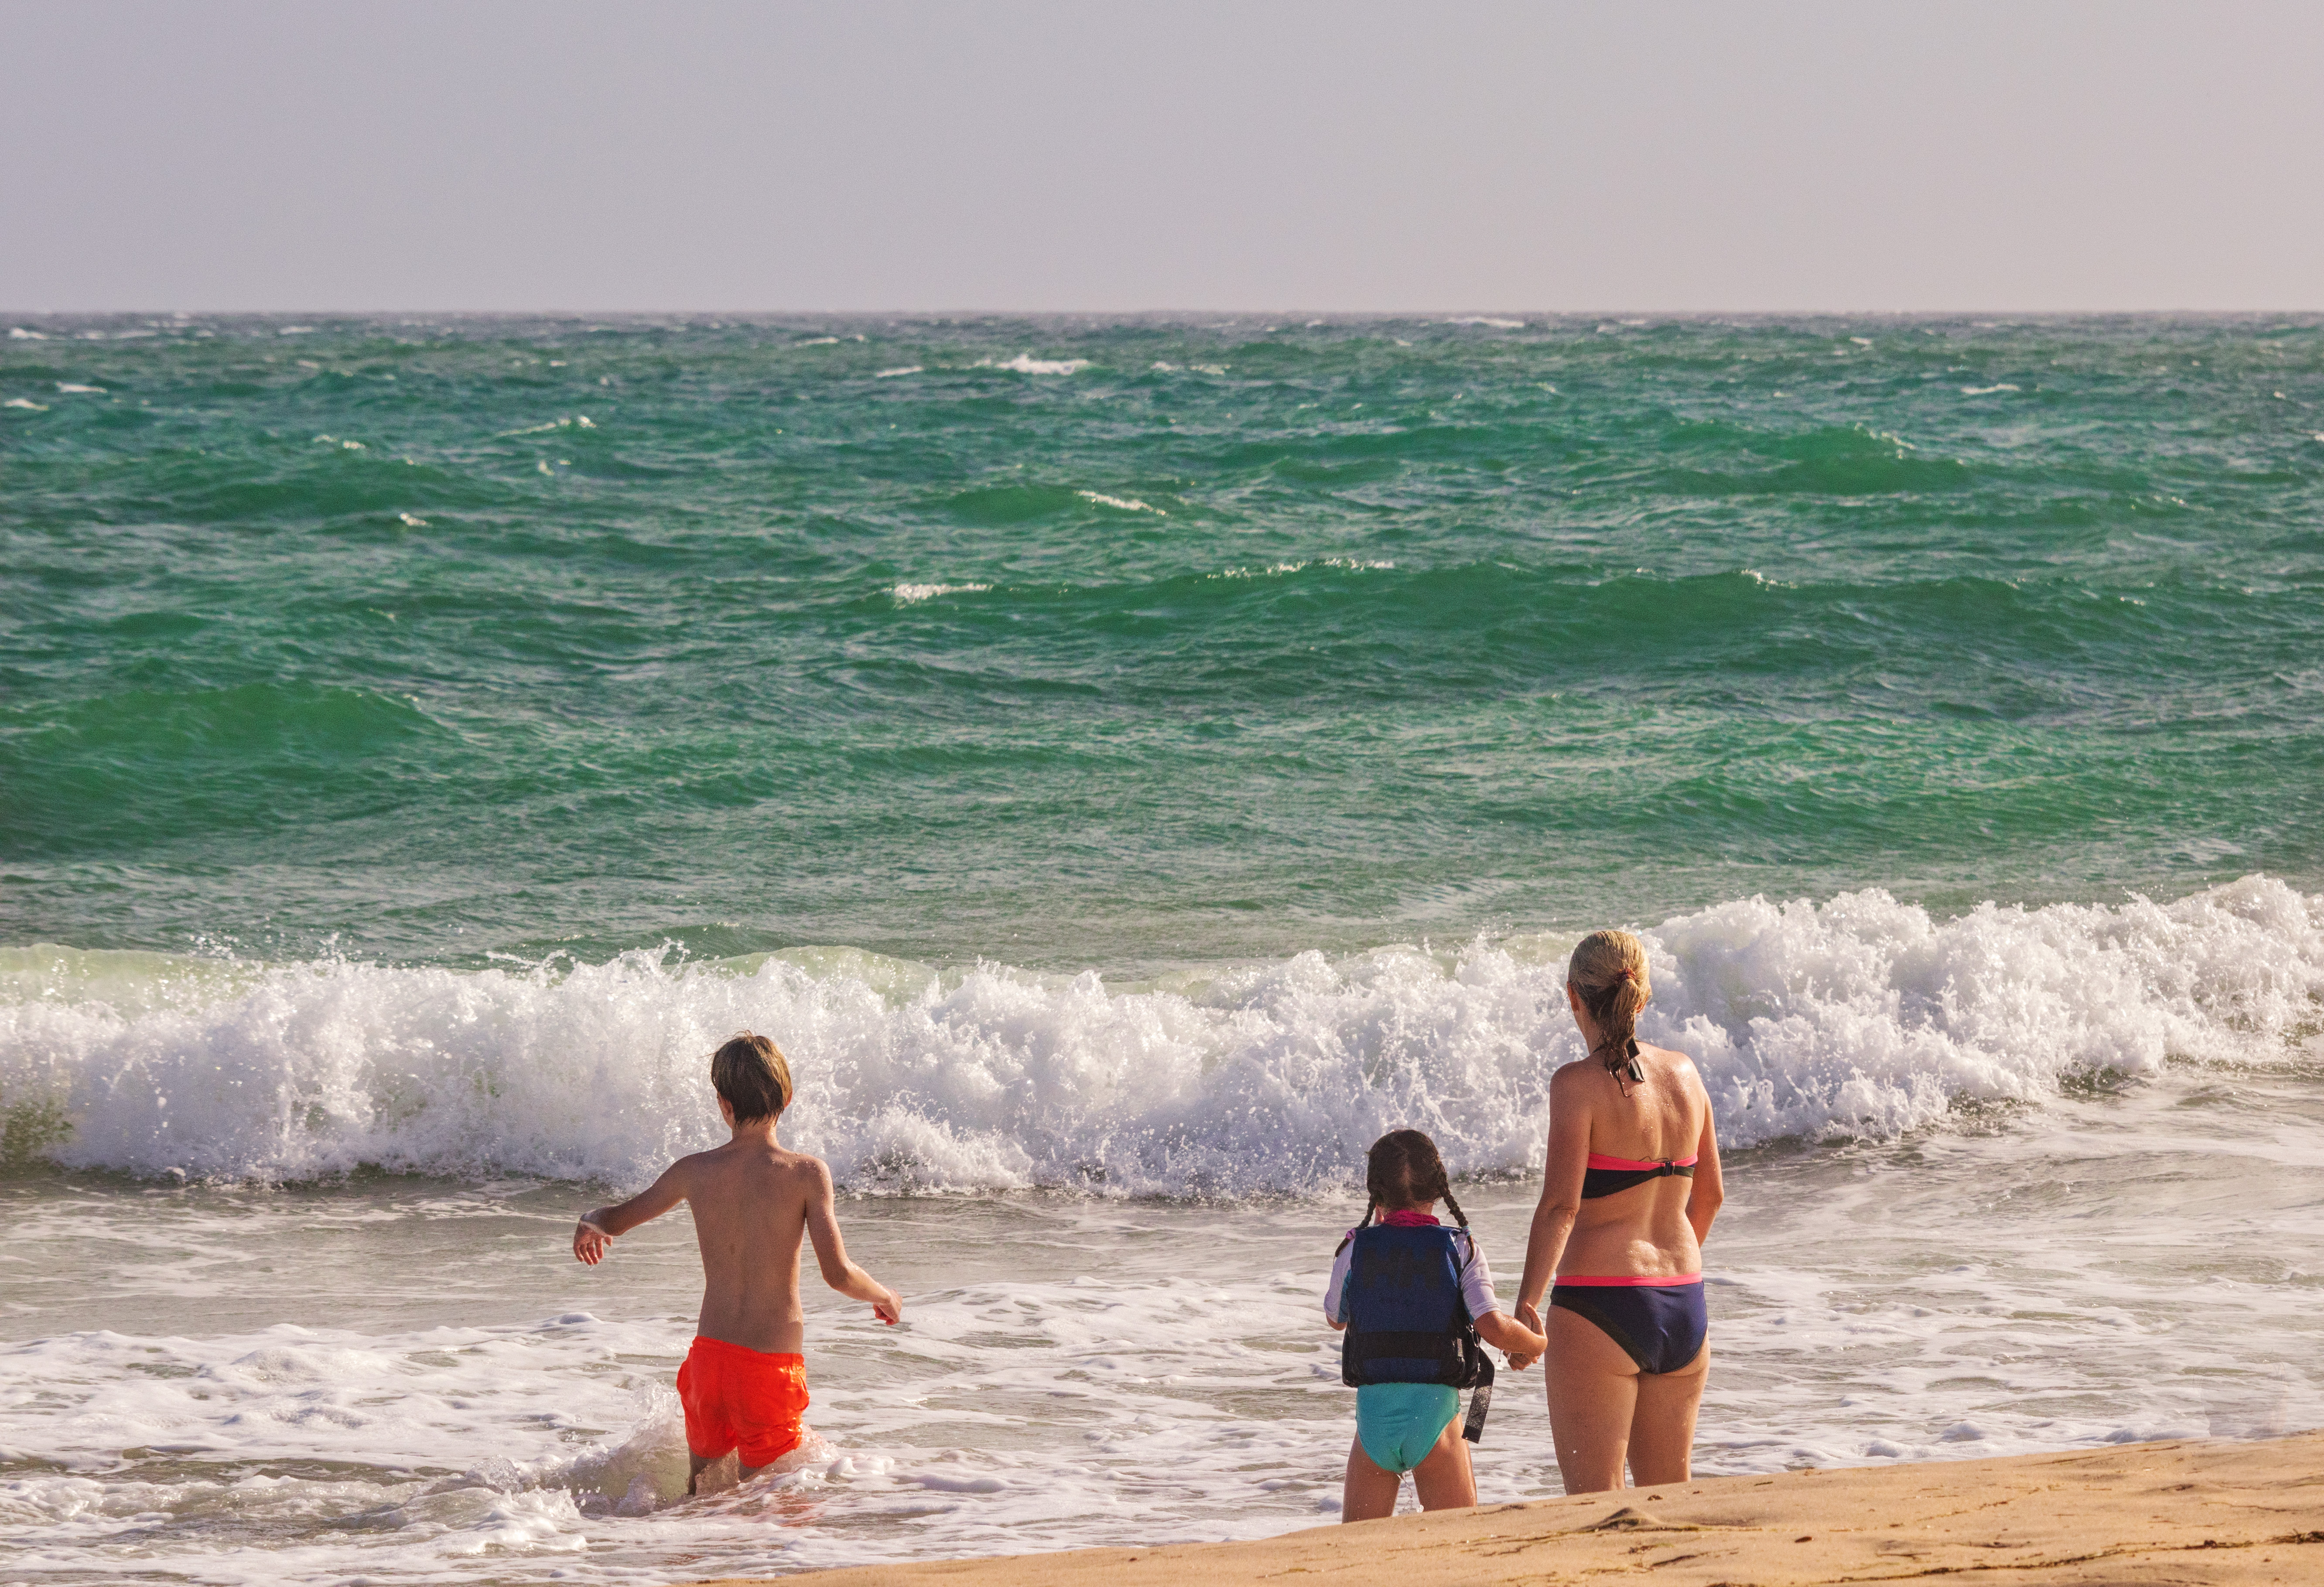
sea, waves, people, water, sky, People on beach, nature, azure, People in nature, natural environment, beach, swimwear, coastal and oceanic landforms, leisure, travel, fun, morning, wind wave, horizon, recreation, shore, happy, coast, wave, event, holiday, sand, wind, tourism, ocean, child, bikini, tide, barefoot, shorts, play, vacation, walking, tropics, Barechested